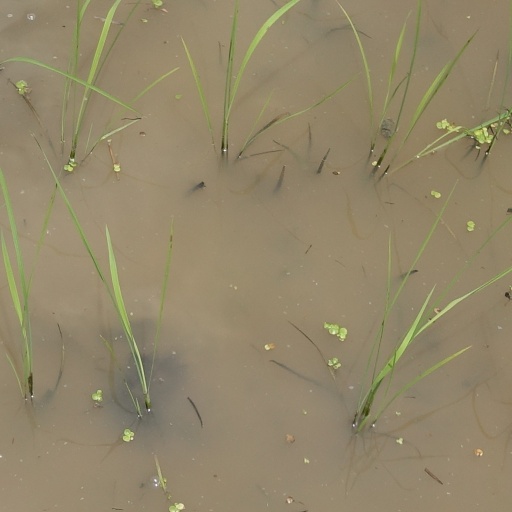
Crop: rice